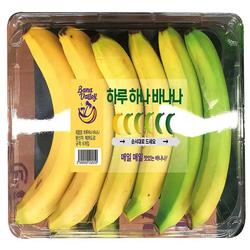
Label: Banana